Bill Fincher

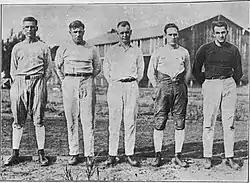
Fincher (far right), with other members of Tech's 1925 coaching staff. Head coach William Alexander is center.

Fincher was head coach of a college football team for one season. In 1921, he led the William & Mary Indians football team to a 4–3–1 record. In 1925, he joined Georgia Tech's coaching staff as a line coach, replacing Fay Wood. He was still a line coach for the school through 1927.